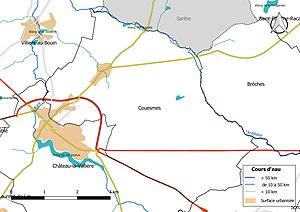
Carte du réseau hydrographique de la commune de fr:Couesmes (France).
Couesmes est une commune française située dans le département d'Indre-et-Loire en région Centre-Val de Loire.